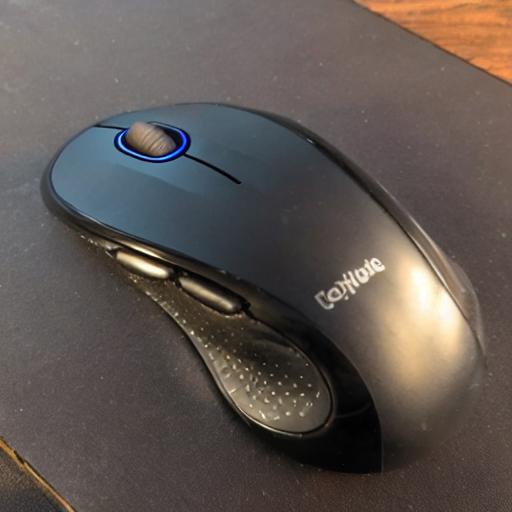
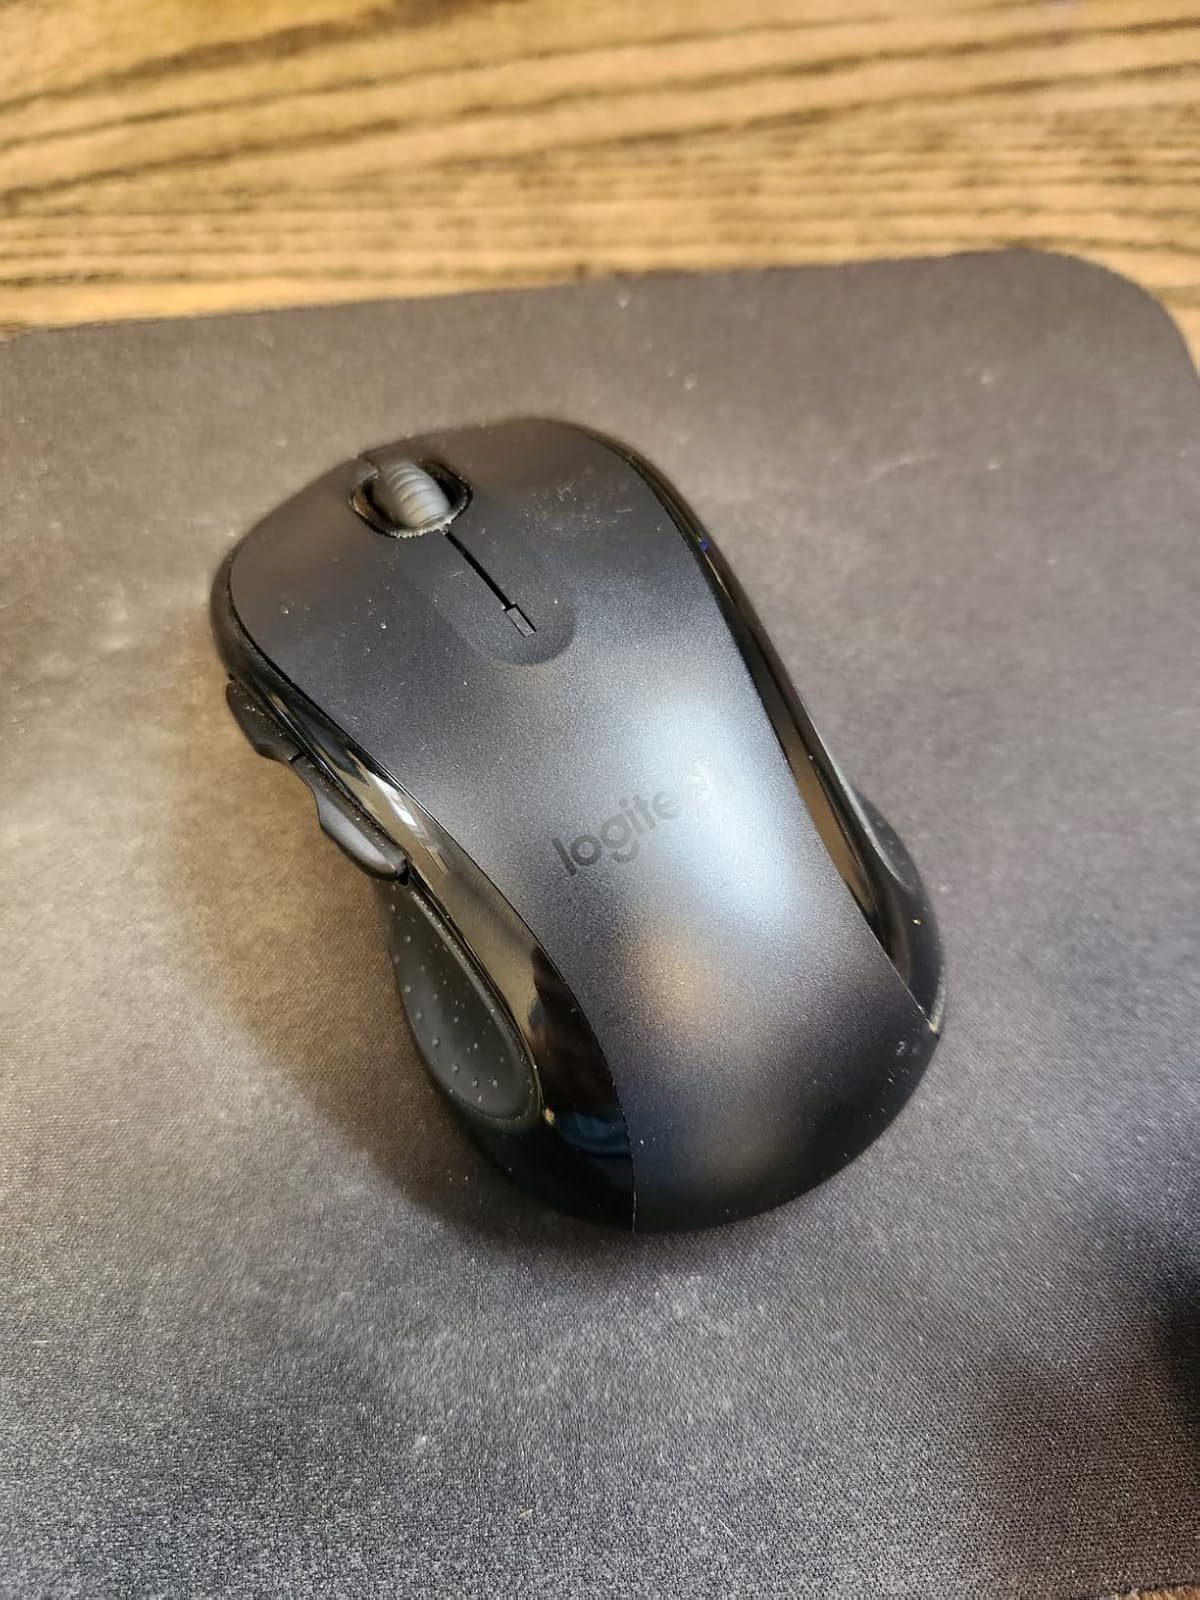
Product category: mouse
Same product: no